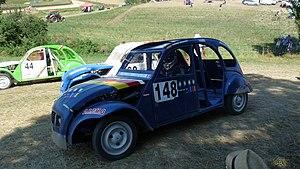
Une voiture de 2cv cross en 2018. (Salvagnac)
La coupe de France de 2 CV cross est une compétition de rallycross monomarque opposant des Citroën 2 CV préparées pour l'occasion. Les courses se disputent sur des circuits en terre.